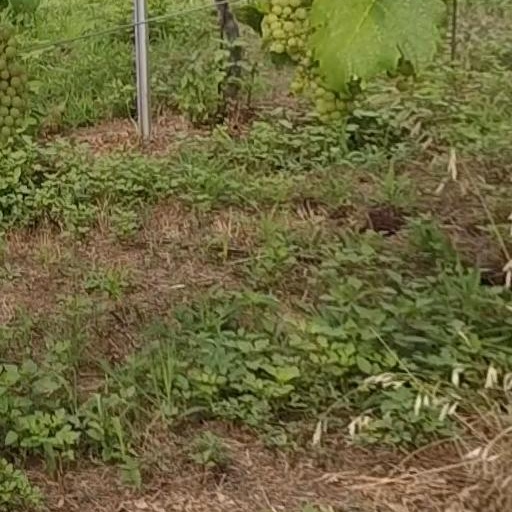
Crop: grape